Banadir resistance

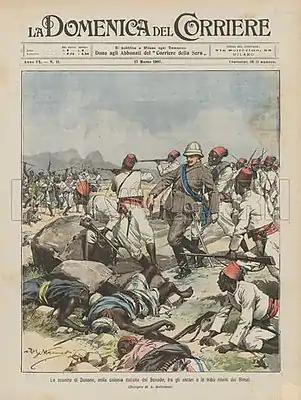
Italians and Somali colonial troops fighting against the Bimaal at Danane.

The Banadir resistance, also known as the Bimaal revolt, Merca revolt, or simply the Bimaal resistance, was a guerrilla war that lasted from the 1890s to 1908, opposing Italian colonial expansion in southern Somalia. The resistance was most active in the Lower Shebelle, Banadir and Middle Shebelle regions. Its intensity and significance have drawn comparisons to the Somali Dervish Movement.